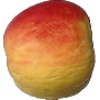
Label: red_yellow_apple